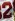
Number: 2